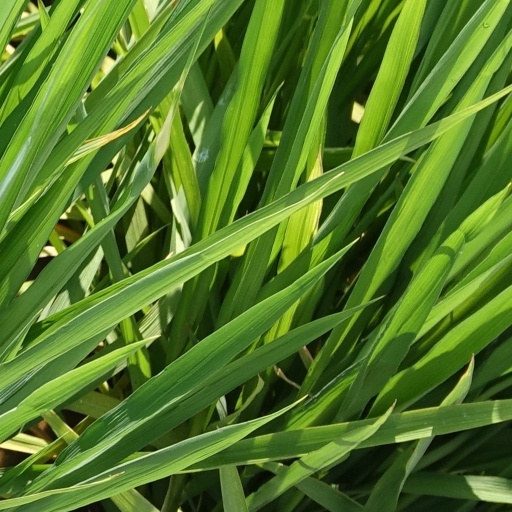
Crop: rice